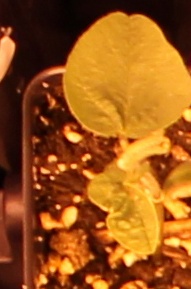
Label: Soybean